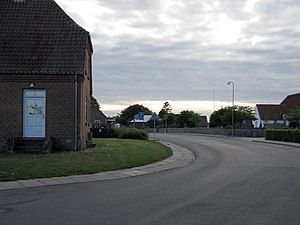
Funder Kirkeby
Funder Kirkeby er en by i Midtjylland med 593 indbyggere, beliggende 7 km øst for Engesvang og 9 km vest for Silkeborg. Byen hører til Silkeborg Kommune og ligger i Region Midtjylland.